Supergirl (1984 film)

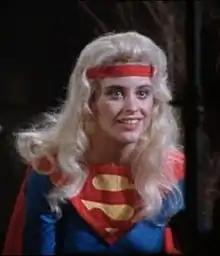
Prototype costume

Material that was cut for the 105-minute version of the film included the Argo City opening, which was originally longer.